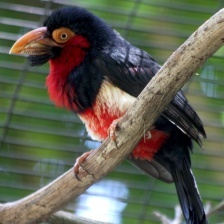
Species: BEARDED BARBET
Scientific name: LYBIUS DUBIUS